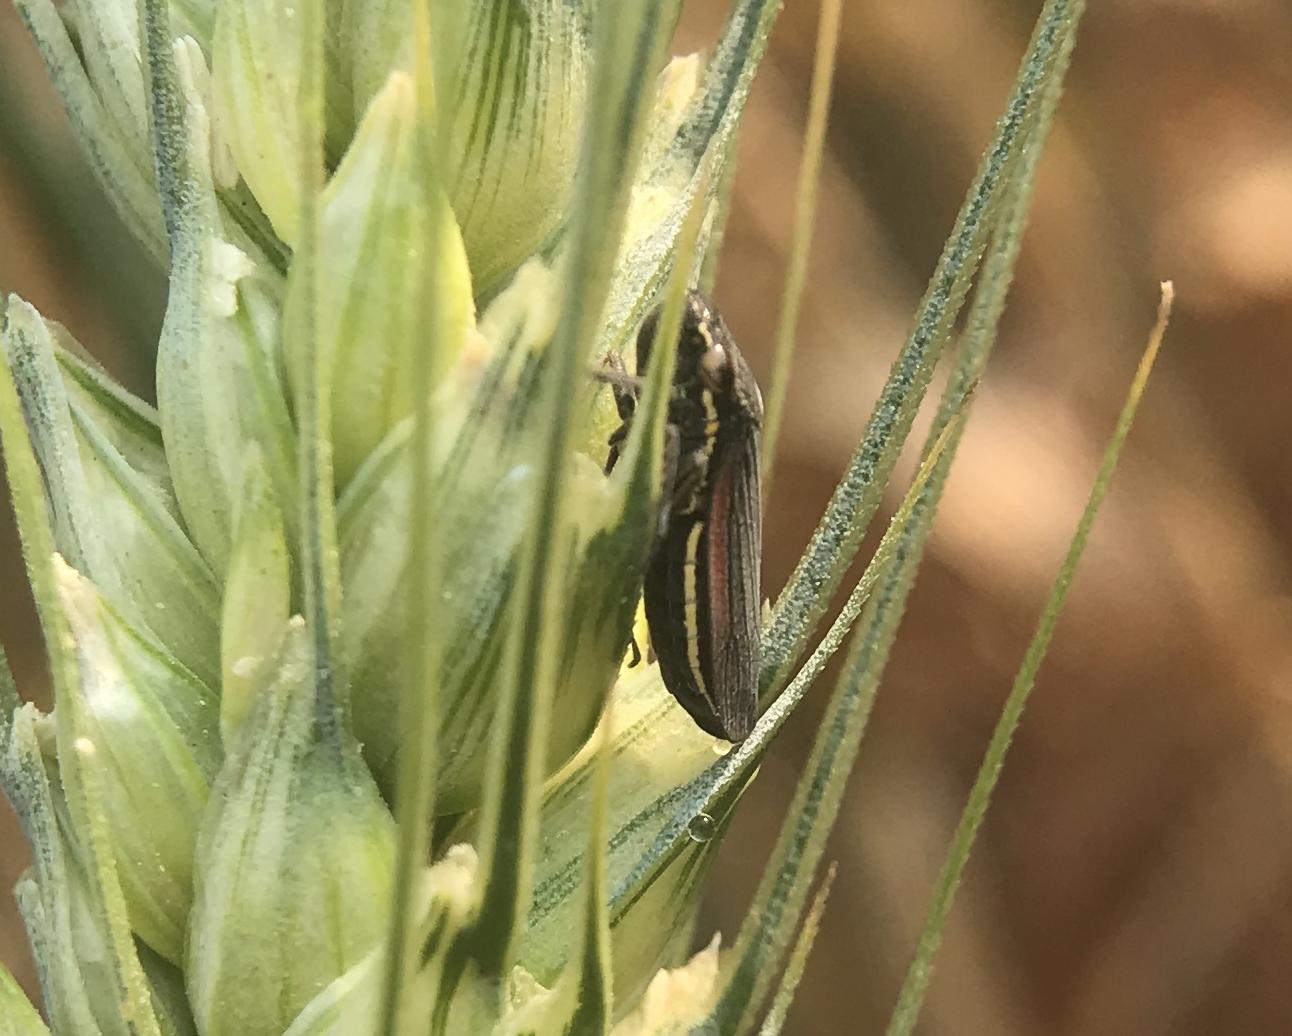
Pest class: occasional_pest